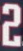
Number: 2